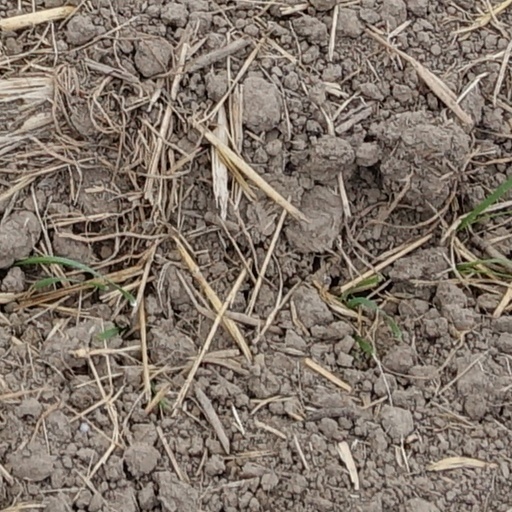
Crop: wheat